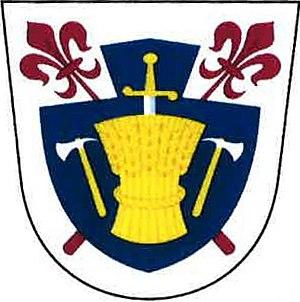
Němčice est une commune du district de Mladá Boleslav, dans la région de Bohême-Centrale, en République tchèque. Sa population s'élevait à 188 habitants en 2020.